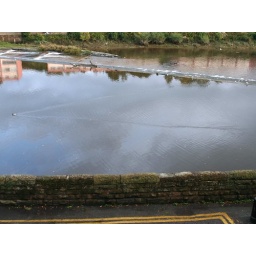
The river Dee in Chester with a lone duck swimming across the surface